György Orbán

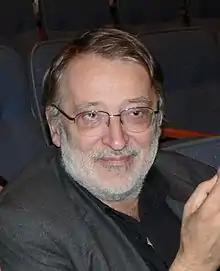
György Orbán

György Orbán (born 12 July 1947 in Târgu Mureș, Romania) is a Romanian-born Hungarian composer.